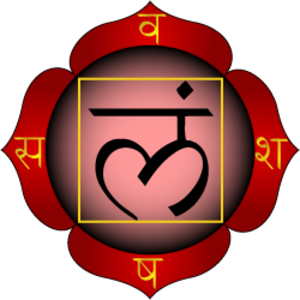
Mūlādhāra est le premier des sept cakra majeurs du tantrisme hindou. Ce cakra est située au bas de la colonne vertébrale. Son élément est la terre. Le mantra pour l'éveiller est la monosyllabe lam.